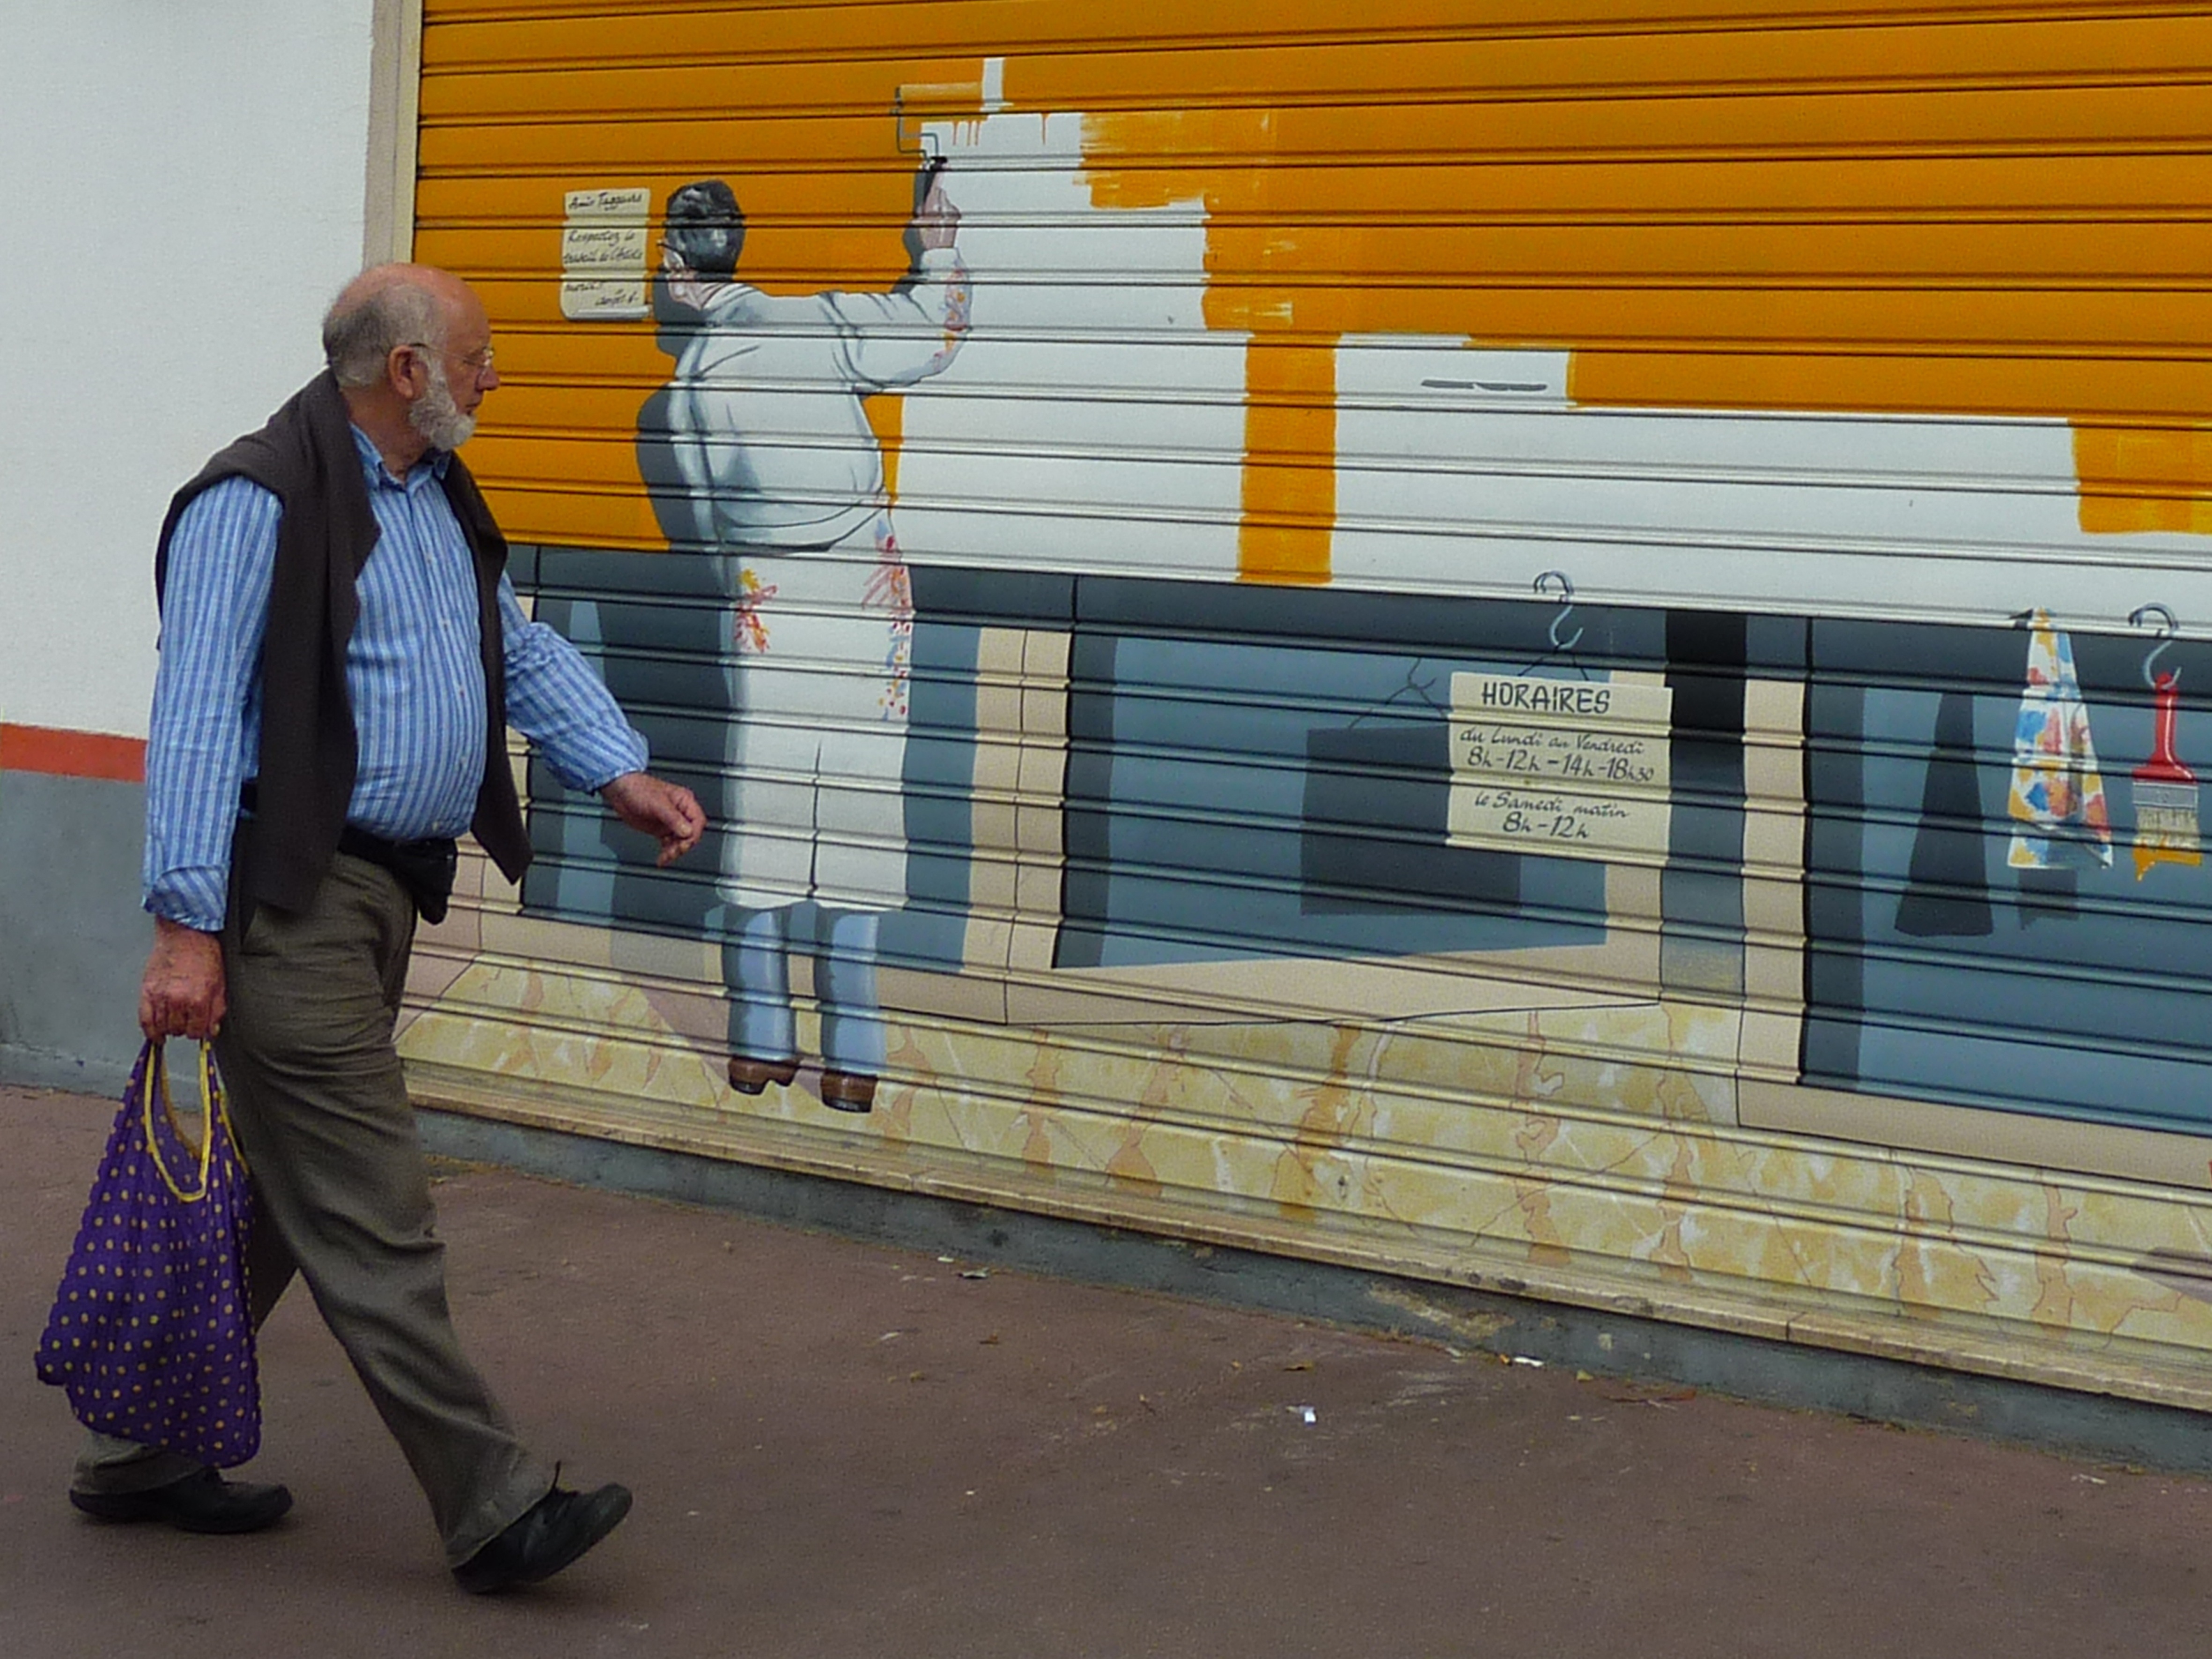
pedestrian, wood, street, wall, decoration, color, graffiti, artwork, painting, street art, art, mural, graffity, graffitti, wall painting, hauswand, facade paint, painting business, gate fa ade